Amman Valley Railway

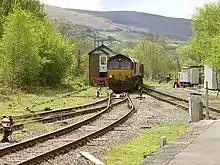
EWS Class 66 joins the Amman Valley railway branch just south of Pantyffynnon, as it heads towards the opencast mine near Gwaun-cae-Gurwen

Originally developed by the Llanelly Railway and Dock Company, which by 1840 had reached Pantyffynnon. Here the railway branched, with the Amman Valley developed for commercial purposes to transport extracted coal to North Dock, Llanelli. The eventual plan was to develop the line as far as Clydach on the Morriston Loop, but this never happened.